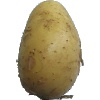
Label: Potato White 1